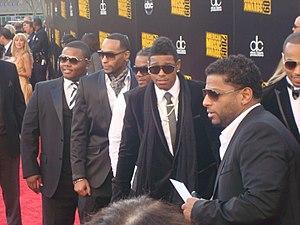
Day26 est un groupe de RnB fondé à la quatrième saison de l'émission Making The Band de 2007 sur MTV aux États-Unis. Le groupe est composé de Brian Andrews, Michael McCluney, Qwanell Mosley, Robert Curry & Willie Taylor.